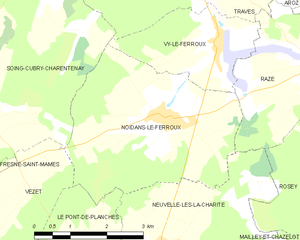
Carte des communes françaises